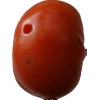
Label: tomato